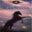
Label: horse